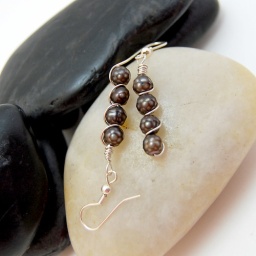
Faceted peacock freshwater pearls are wrapped in sterling silver wire to create my signature tower of pearls design